Griffith Stadium

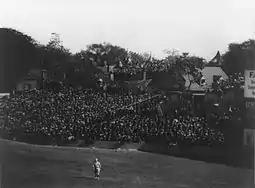
Right field seats and row houses with "bootleg bleachers" before the high fence was installed

The stadium was laid out at an angle within its block in the Washington street grid. Thus it was over down the left field line (east) to the bleachers (though this distance was shortened in later years by the construction of an inner fence). The fence also took an unusual right-angled jut into right-center field where a large tree and five houses stood, due to the unwillingness of the owners of the tree and houses to sell to the Senators' owners during construction of the stadium.